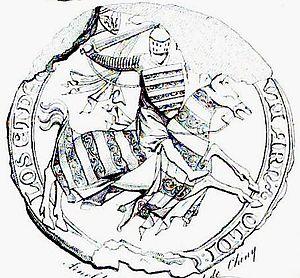
Arnoul V de Looz
Le comté de Chiny est une ancienne principauté féodale en terres lotharingiennes du Saint-Empire romain germanique qui a connu son apogée au XIIIᵉ siècle avant de disparaître progressivement entre 1337 et 1364. Elle couvrait la vallée de la Chiers et une fraction de la Woëvre essentiellement en Lorraine, une partie de la Gaume ou "Lorraine belge" et du sud de l'actuelle province du Luxembourg belge, ainsi que quelques enclaves dispersées près de la Meuse tels que Warcq et Givet-Agimont. Son territoire, espace seigneuriale presque d'un seul tenant si on excepte les enclaves citées, se situait dans des actuels cantons de la Meuse, des Ardennes et province de Luxembourg. Toutefois la dynastie comtale fut en partie vassale de la maison princière de Bar.
Arnoul V de Looz, mort le 22 août 1328, fut comte de Looz de 1279 à 1323 et comte de Chiny de 1299 à 1310. Il était fils de Jean Iᵉʳ, comte de Looz, et de Mathilde de Juliers.